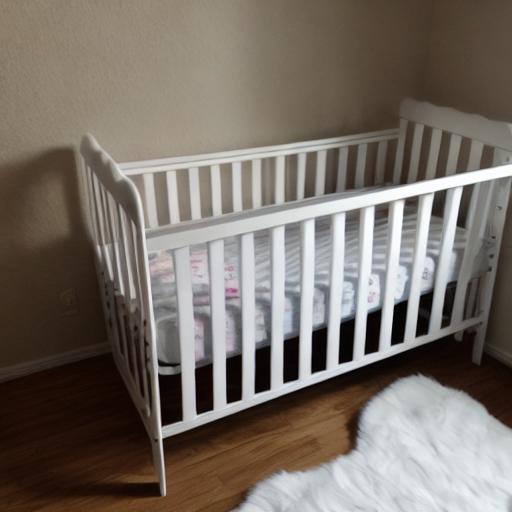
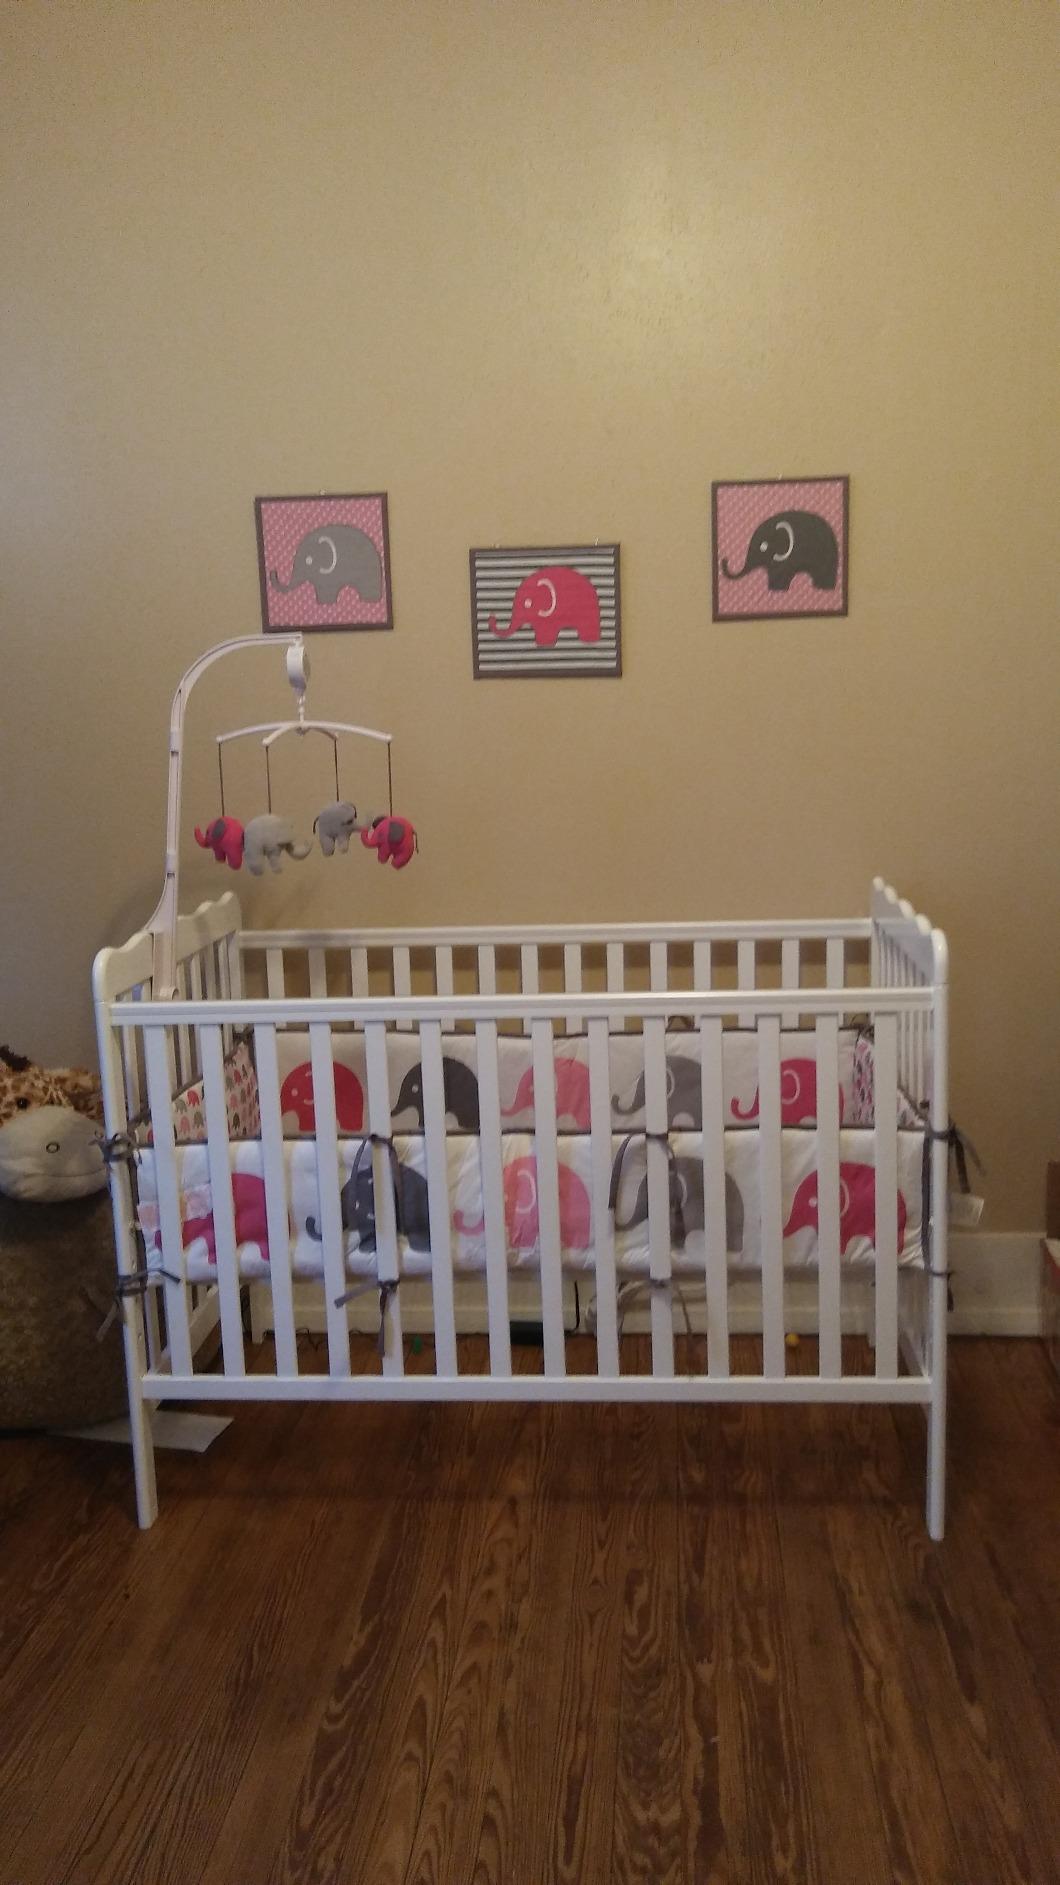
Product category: products_crib
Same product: no